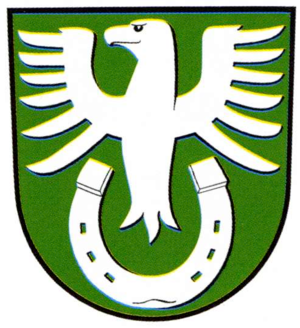
Ehra-Lessien
Coat of arms of Ehra-Lessien
Ehra-Lessien er en kommune i Landkreis Gifhorn i den tyske delstat Niedersachsen. Den ligger mod vest i amtet Brome.